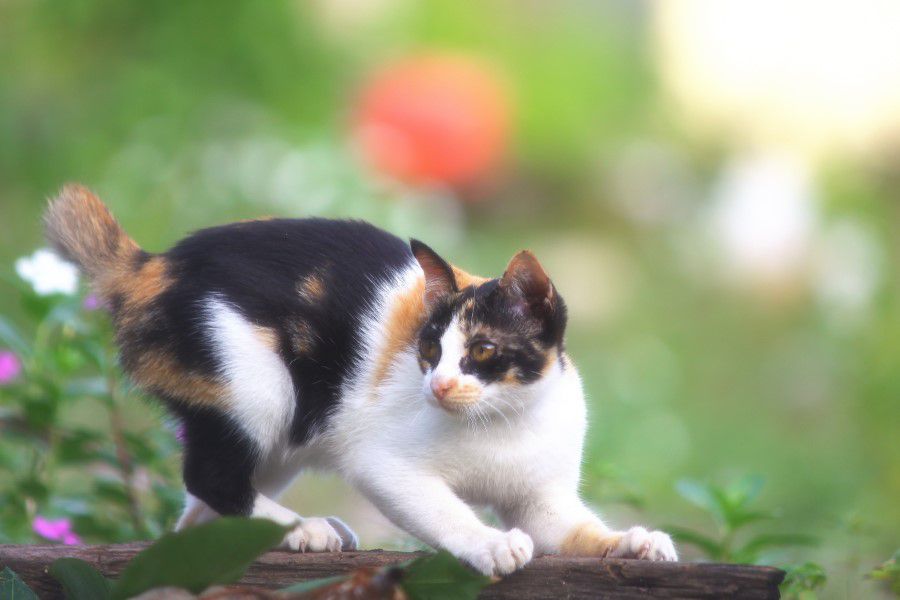
cat, felidae, small to medium sized cats, whiskers, carnivore, american wirehair, tail, plant, aegean cat, wildlife, kitten